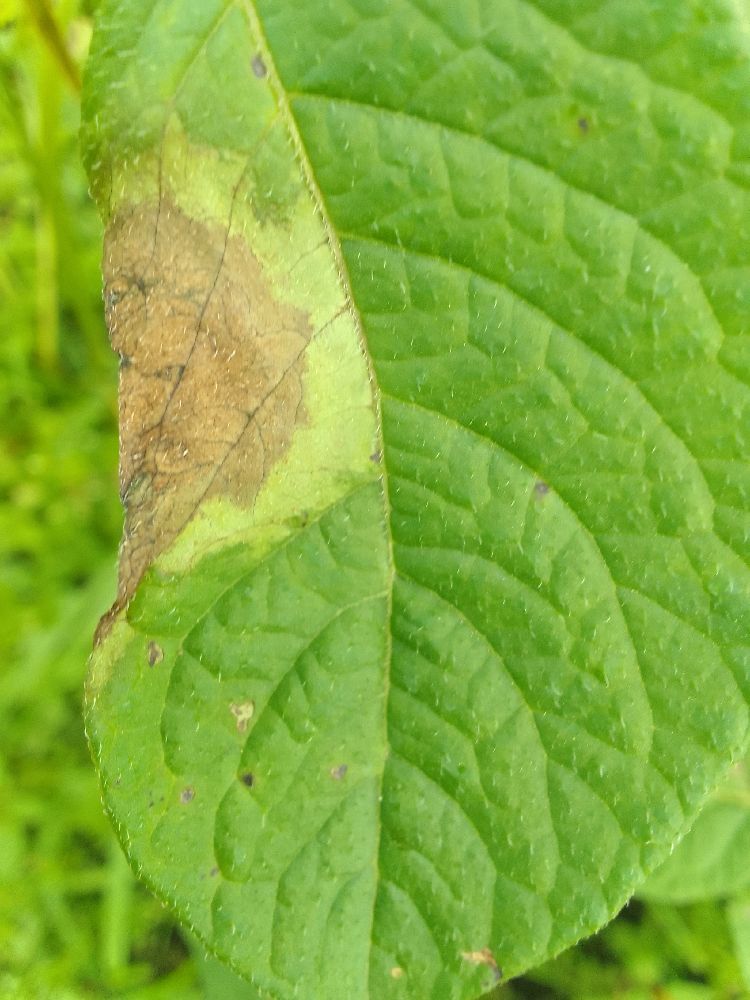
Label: Late blight